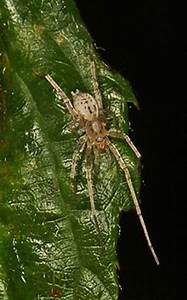
Label: ragno